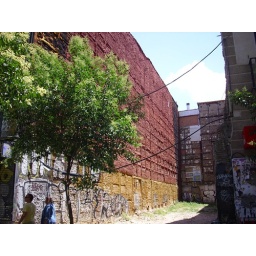
Removed building in Madrid Fuencarral street